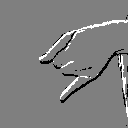
ASL letter: j